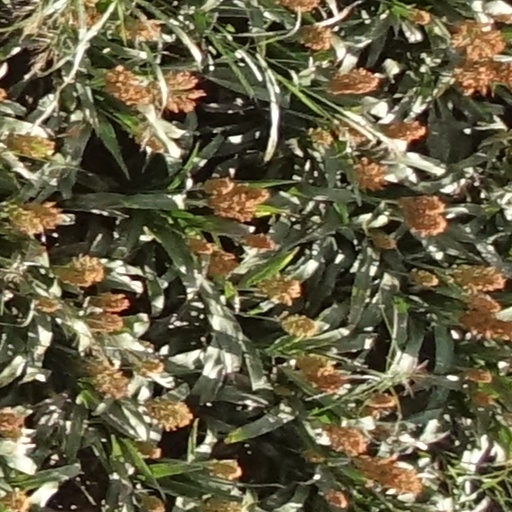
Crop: sorghum